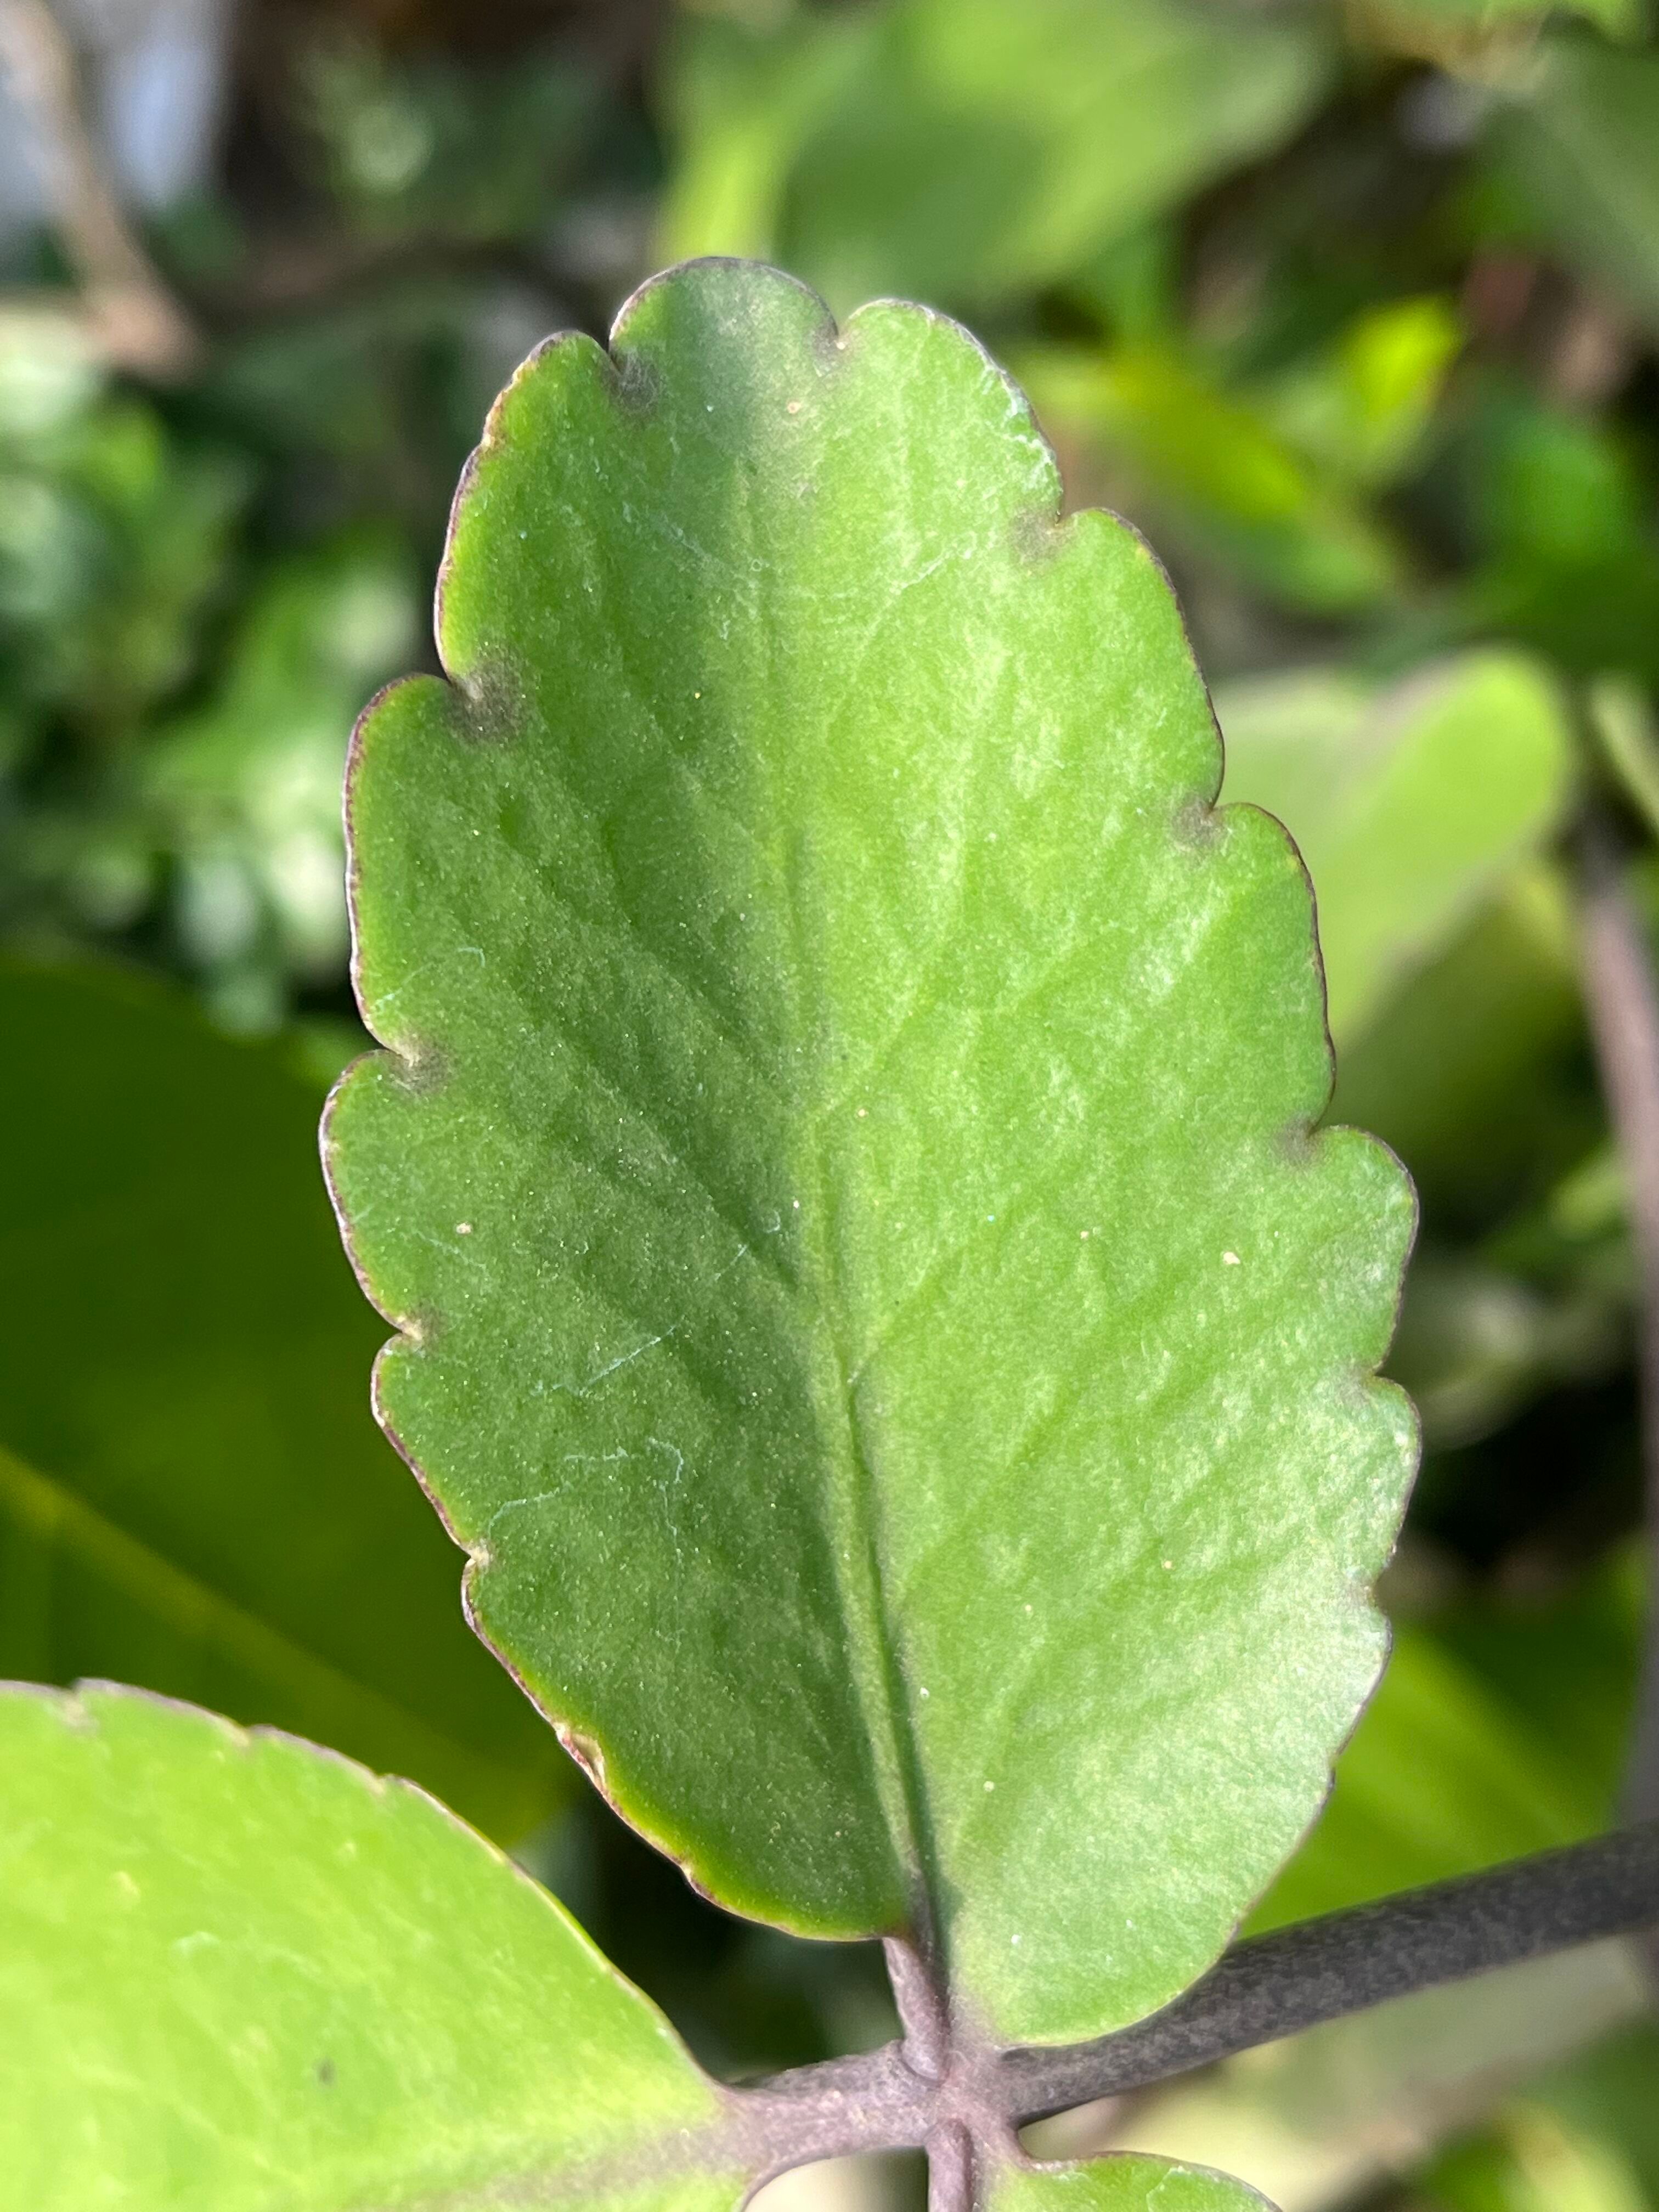
Plant species: kalanchoe-pinnata